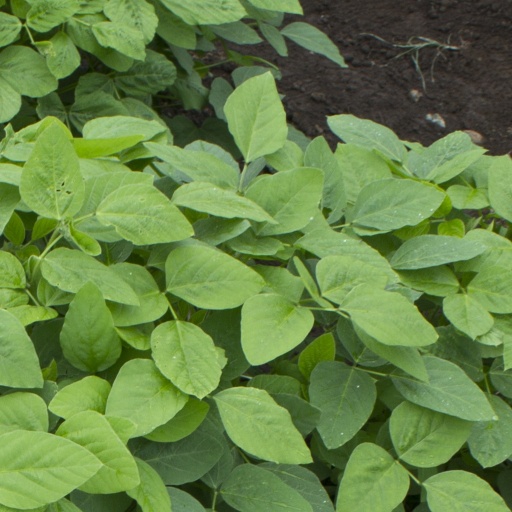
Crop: soybean